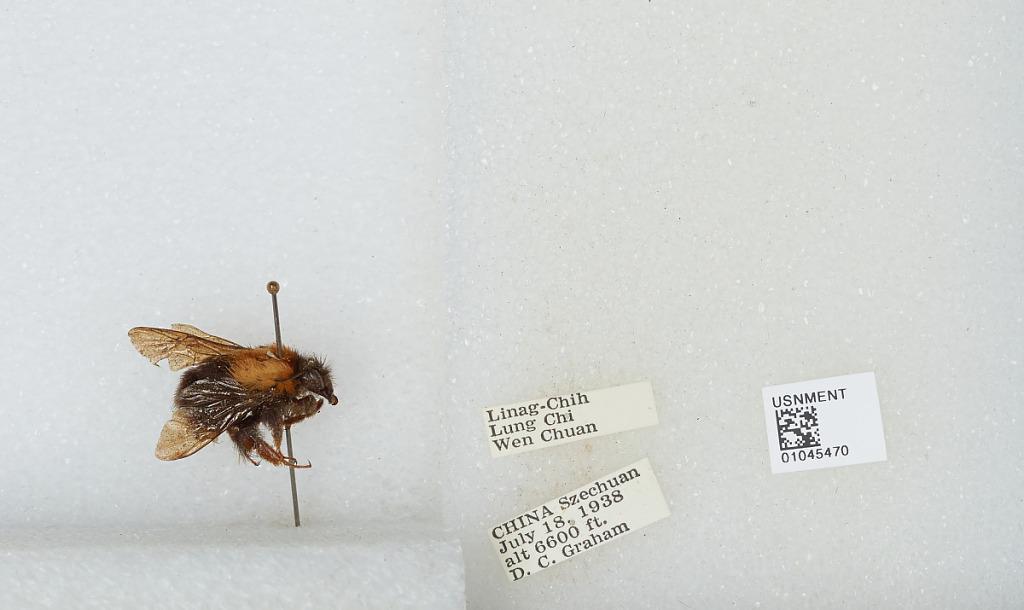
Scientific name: Bombus sp.
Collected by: D. Graham
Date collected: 1938-7-18
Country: China
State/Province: Sichuan
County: Wenchuan Xian
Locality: Linag-Chih, Lung Chi